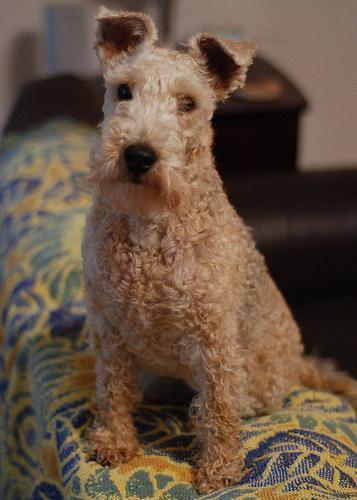
Lakeland_terrier